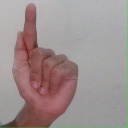
अक्षर: ळ